Mary Queen of Scots House

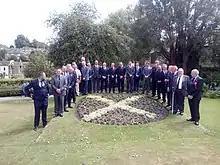
The ex-Callants assembled in the grounds in 2018

It is a three-storey stone-built building with a four-storey tower. The roof was originally thatched and it was later covered with tiles. Today the roofs are finished with grey slate.